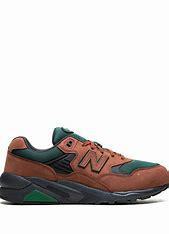
Brand: New
Model: Balance New Balance 580